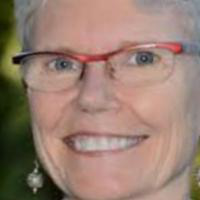
Age group: age 41-55